Koog

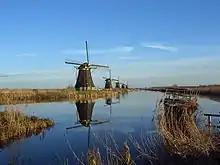
(Pump) mill on a dyke at the Overwaard Polder near Kinderdijk

Because a "koog" often lies below the level of the adjacent sea or river, it has to be continually drained. This is carried out with the aid of soakaways, sluices, pumping stations and water pumps.